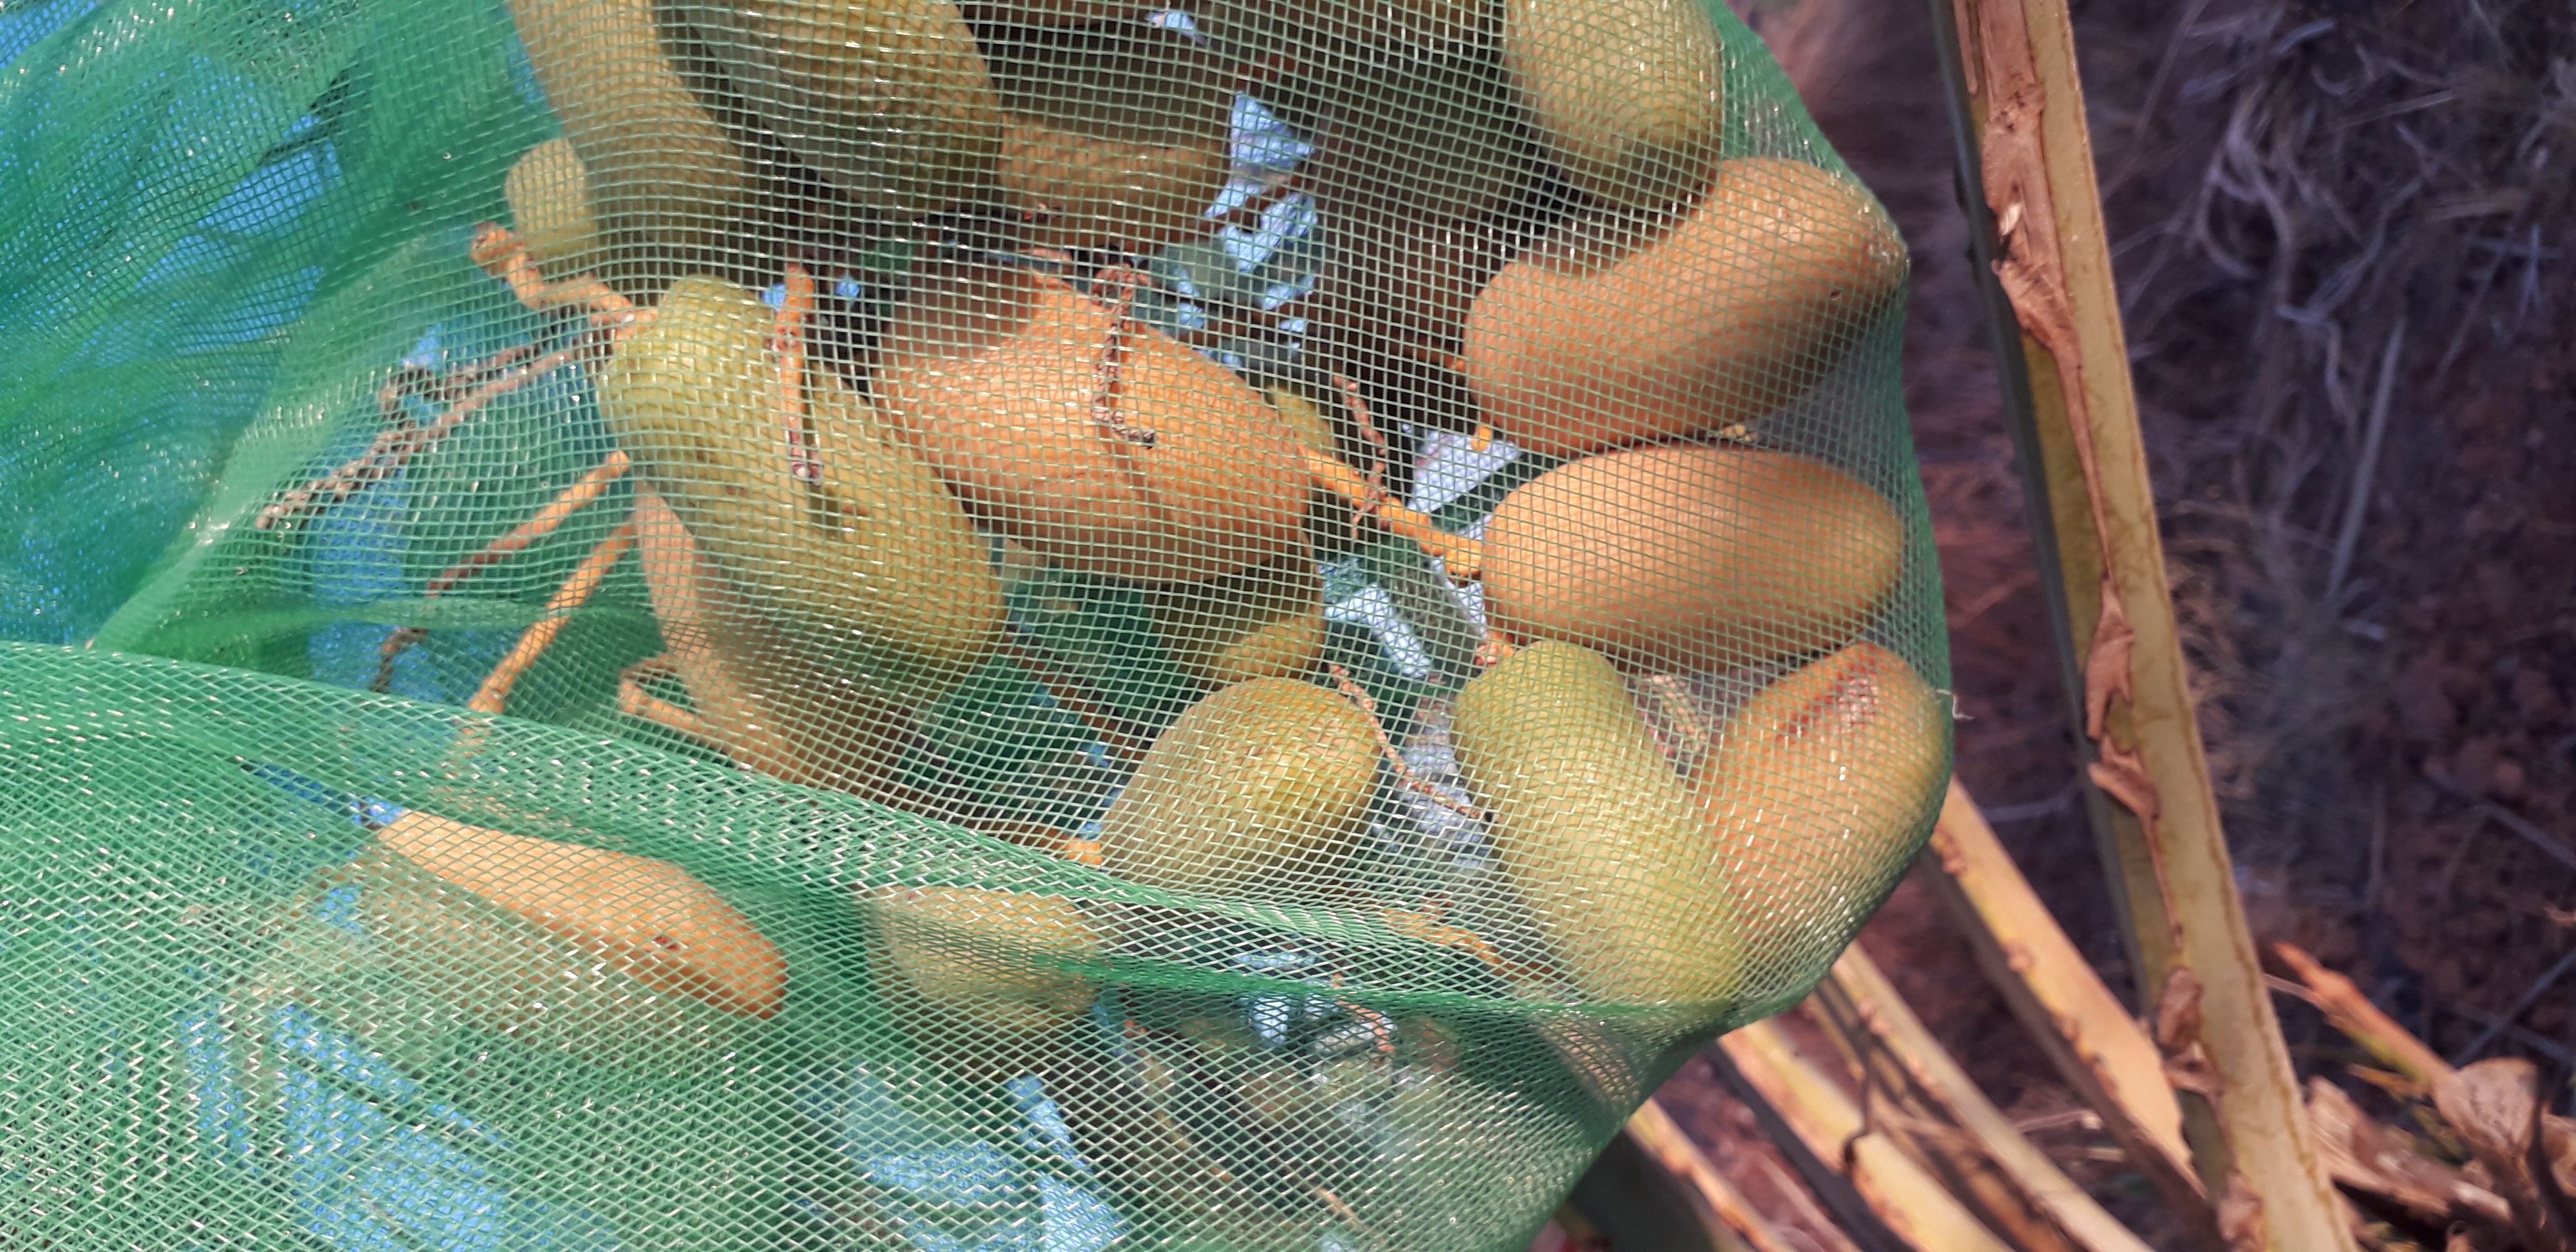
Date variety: Boumajhoul